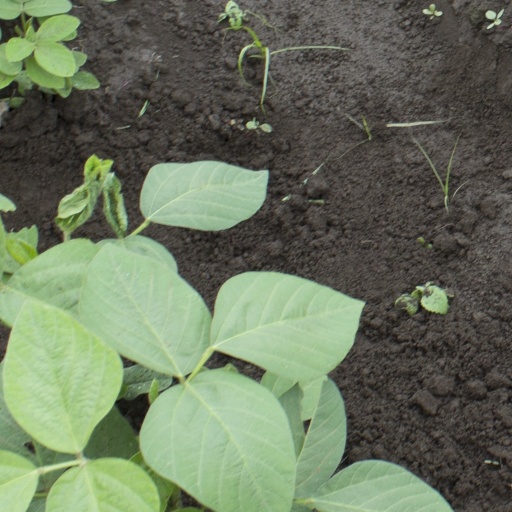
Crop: soybean